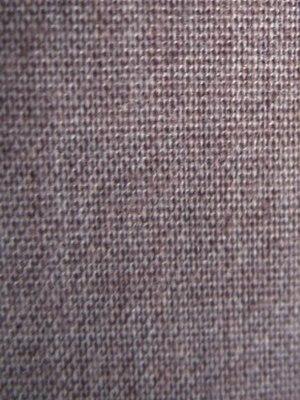
La popeline est une toile qui présente une côte fine et serrée ; elle est absorbante, souple et légèrement soyeuse. Pour l'obtention de la popeline, les tisseurs utilisent un fil de chaîne plus fin que le fil de trame. À l'origine, elle était fabriquée avec une chaîne en soie et une trame en lin, en coton ou en laine retorse. Elle est souvent employée pour des chemises, des corsages et des robes.